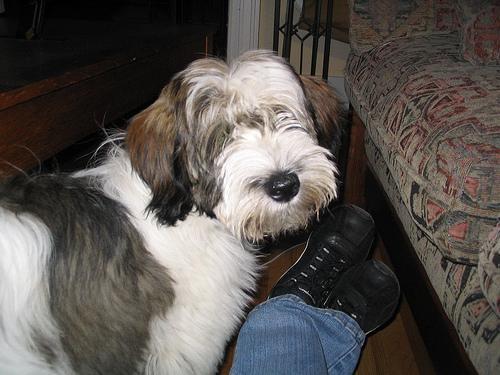
Tibetan_terrier